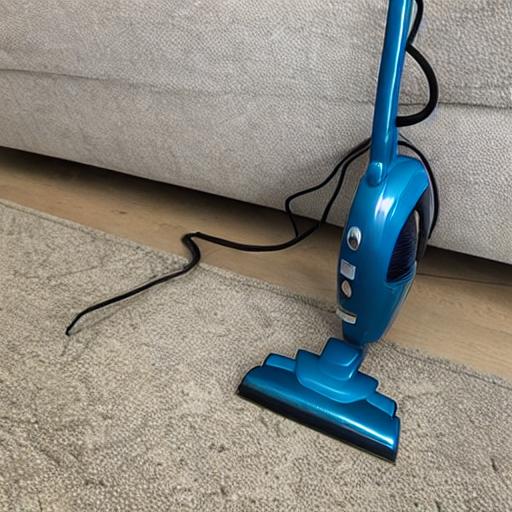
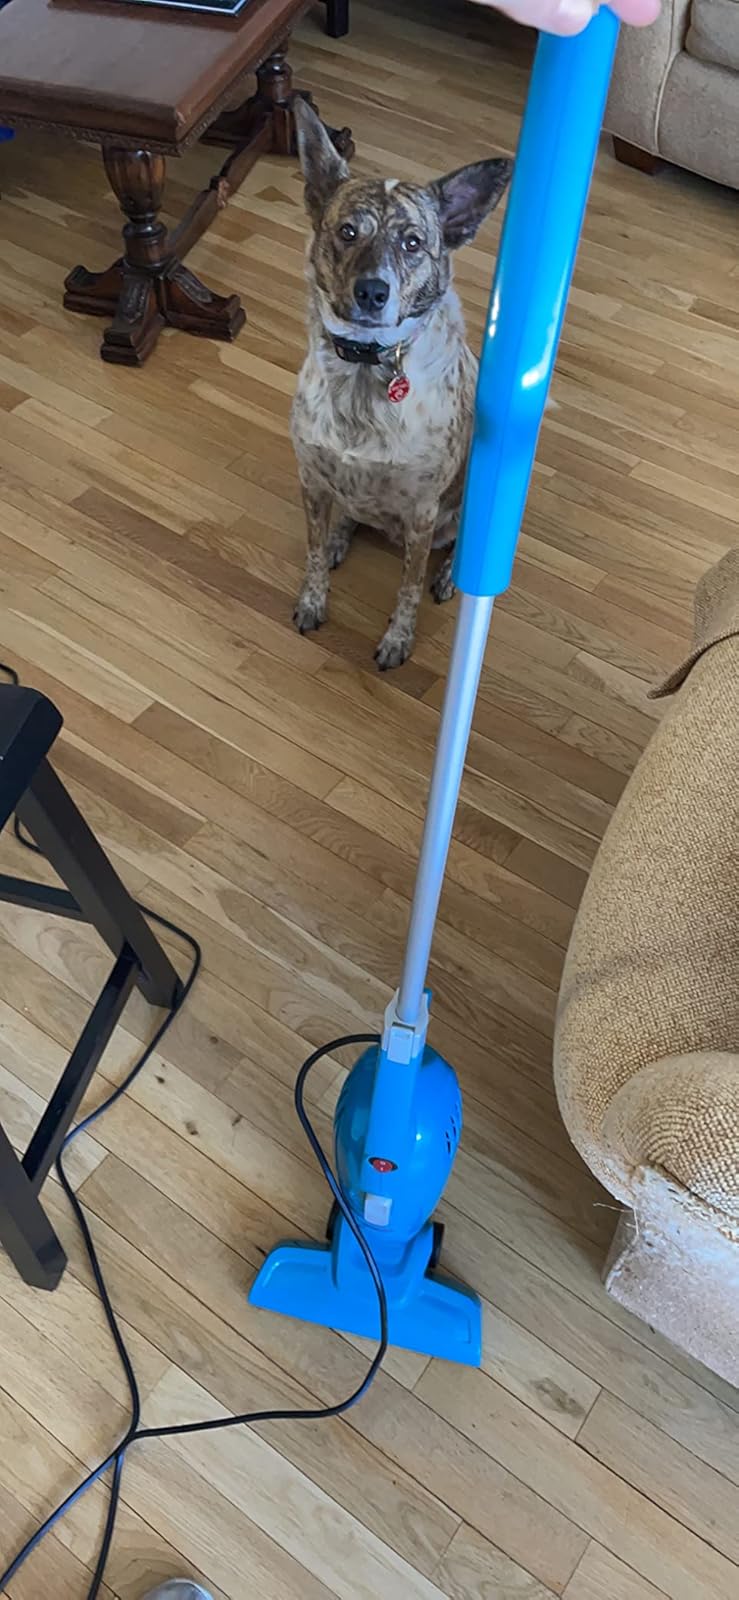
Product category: items_vacuum
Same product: no